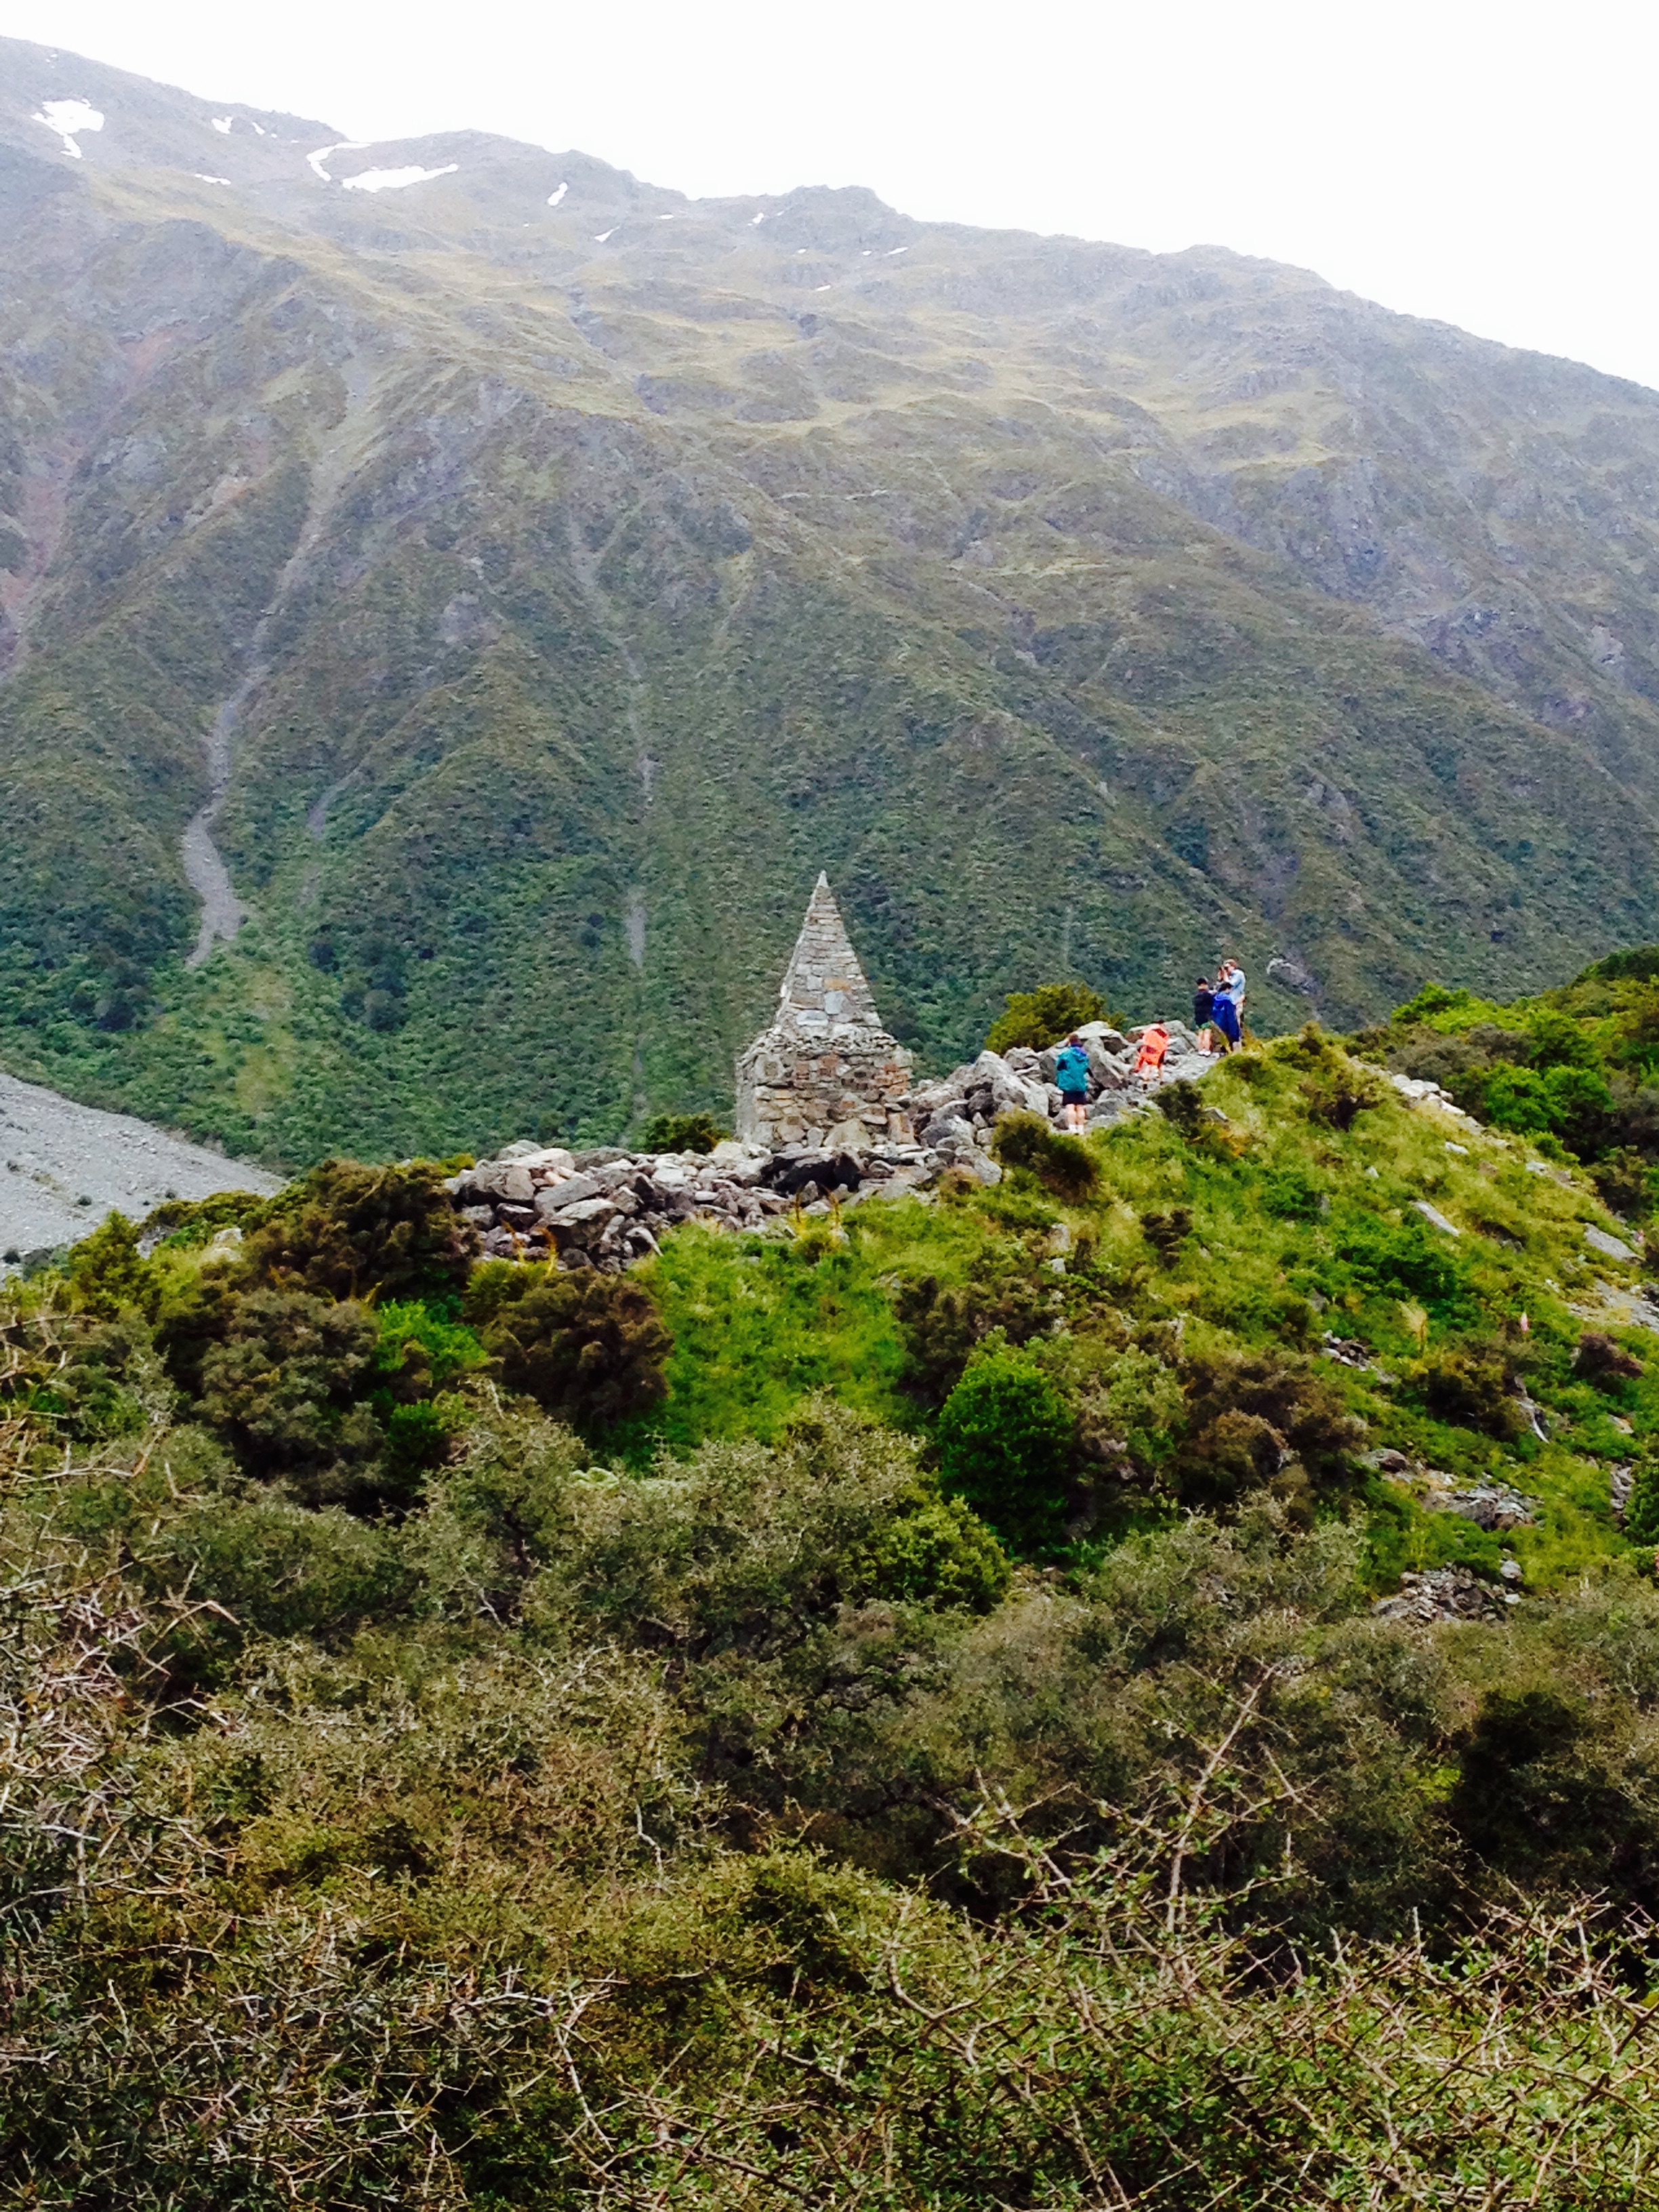
mountain, hill, adventure, valley, mountain range, village, cliff, terrain, ridge, plateau, geographical feature, mountainous landforms, geological phenomenon